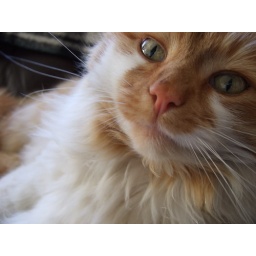
this is the cat that stays in my house , bloody poser